Air Training Corps

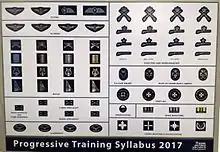

On , the Air Training Corps (ATC) was officially established, with King George VI agreeing to be the Air Commodore-in-Chief, and issuing a Royal Warrant setting out the Corps' aims. Within the first month of its existence, the size of the old ADCC, now the ATC, virtually doubled to more than 400 squadrons, and continued to grow thereafter. A new badge was designed for the ATC and, once approved by the King, was distributed in August 1941. The motto 'Venture Adventure', devised by Air Commodore Chamier, was adopted by the ATC and incorporated into the badge.